Shankill Road

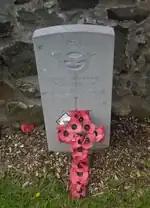
Grave of Walter Arnold Sterling, among the youngest people on active service during the First World War.

The Greater Shankill and its residents were also subjected to a number of bombings and shootings by Irish republican paramilitaries. During 1971 two pub bombings took place on the Shankill, one in May at the Mountainview Tavern, at which several people were injured, and a second at the Four Step Inn in September, which resulted in two deaths. A further bomb exploded at the Balmoral Furnishing Company on 11 December that same year, resulting in four deaths, including two infants. The Mountainview Tavern was attacked again by Republicans on 5 April 1975 in a gun & bomb attack which resulted in the deaths of four Protestant civilians & a UDA member, 60 people were injured in the attack. Another pub attack followed on 13 August 1975 when the IRA opened fire on patrons outside the Bayardo Bar and then left a bomb inside the crowded bar area, killing four civilians and one UVF member. Brendan McFarlane was given a life sentence for his part in the attack.